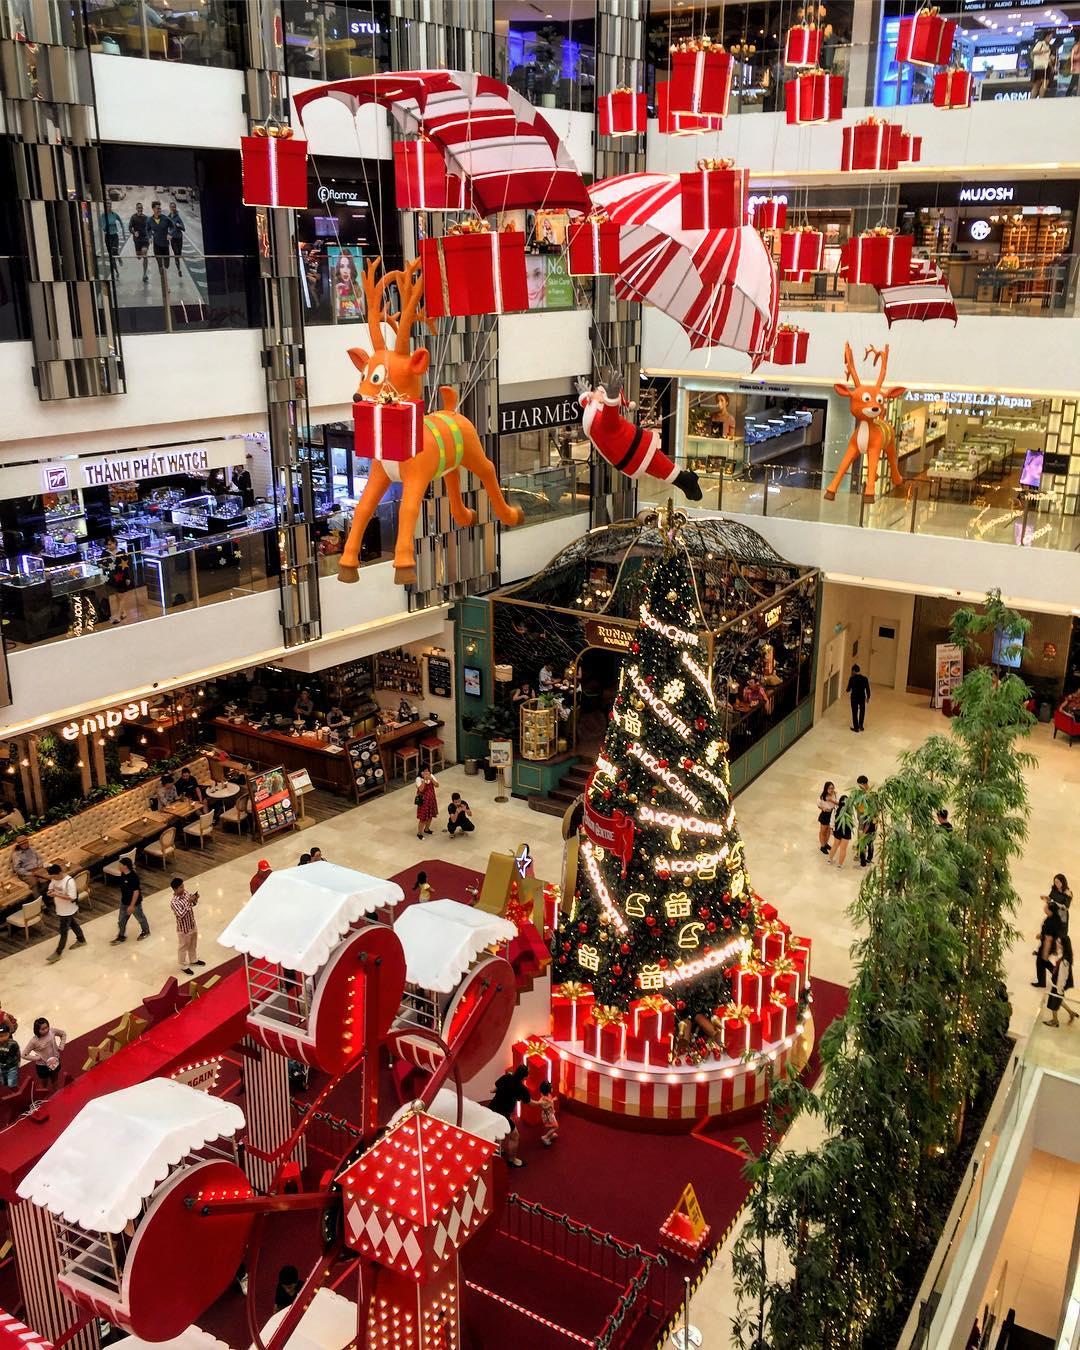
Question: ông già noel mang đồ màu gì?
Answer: mang đồ màu đỏ